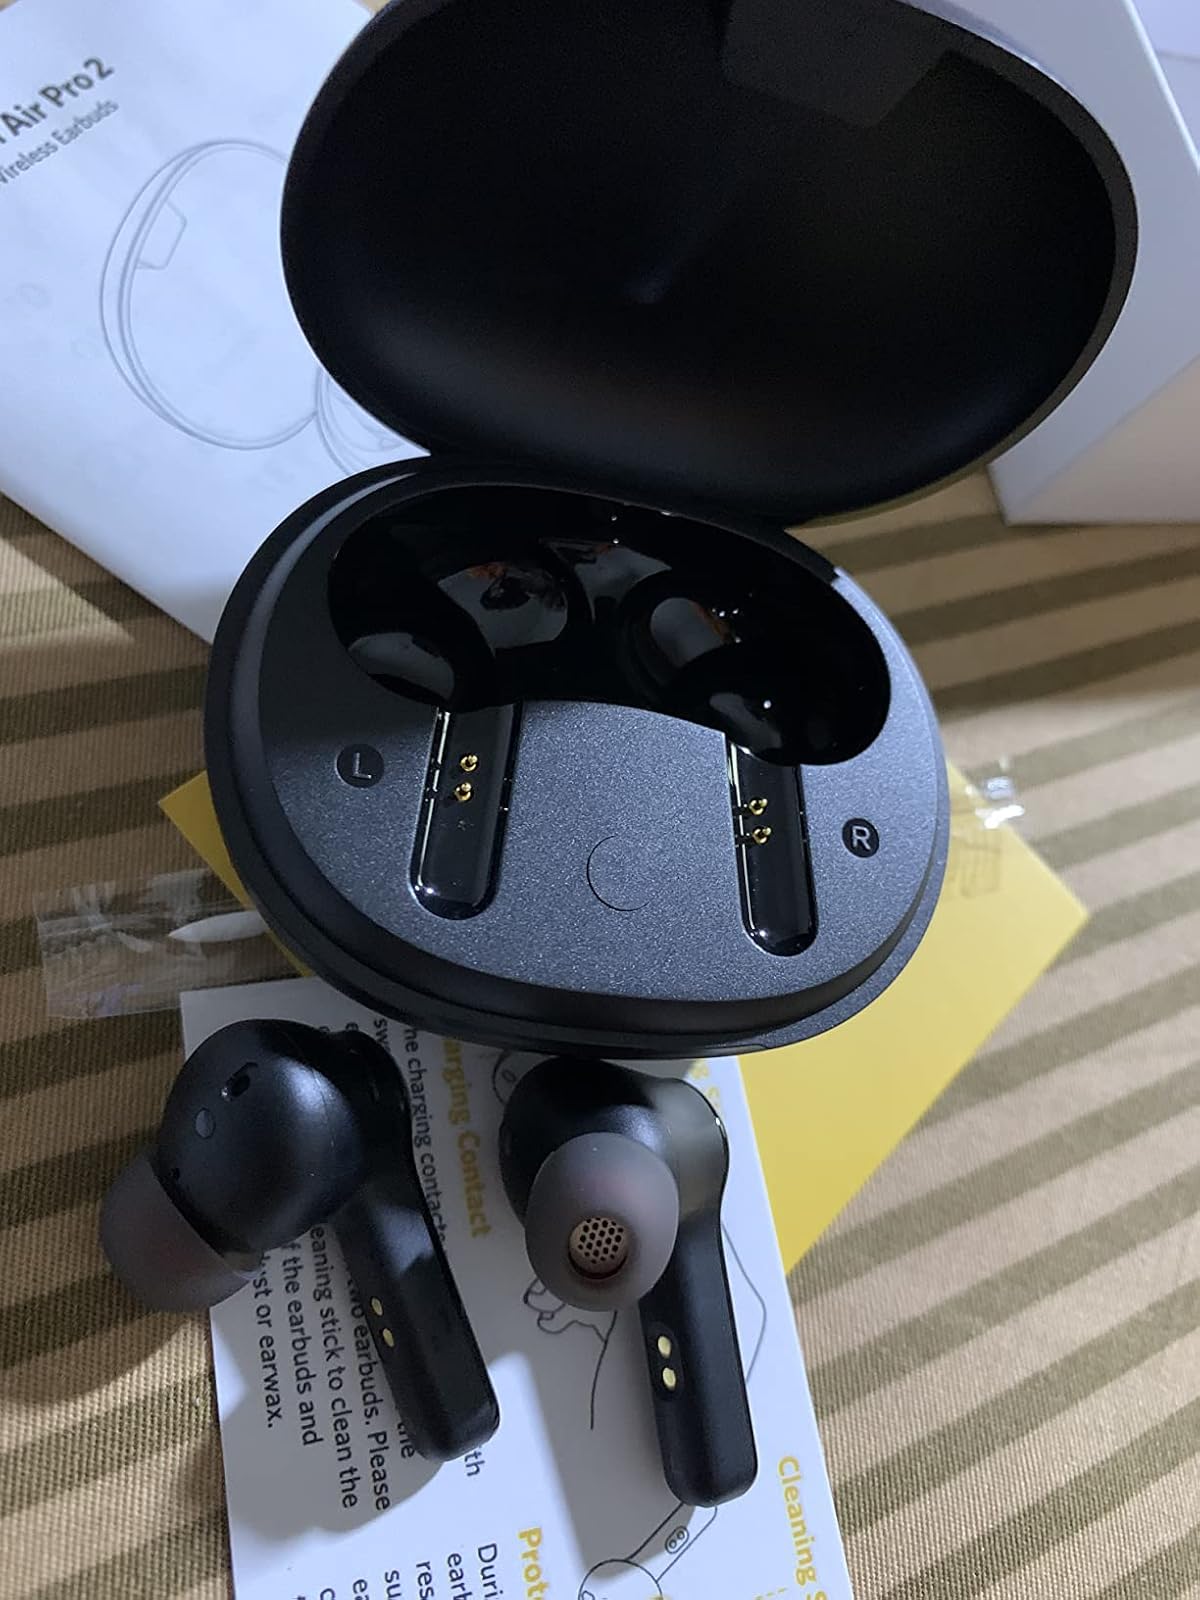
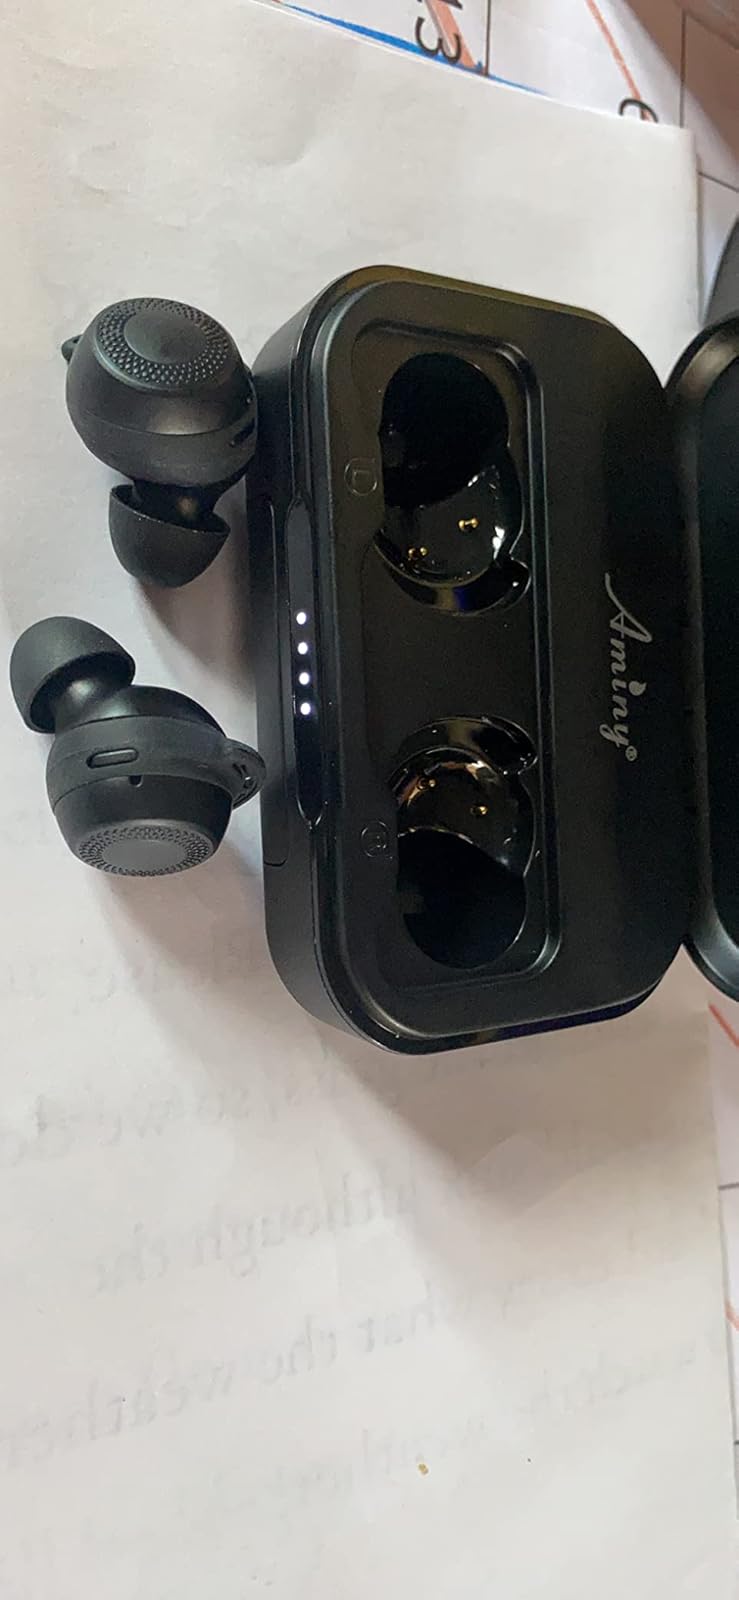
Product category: earbuds
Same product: no